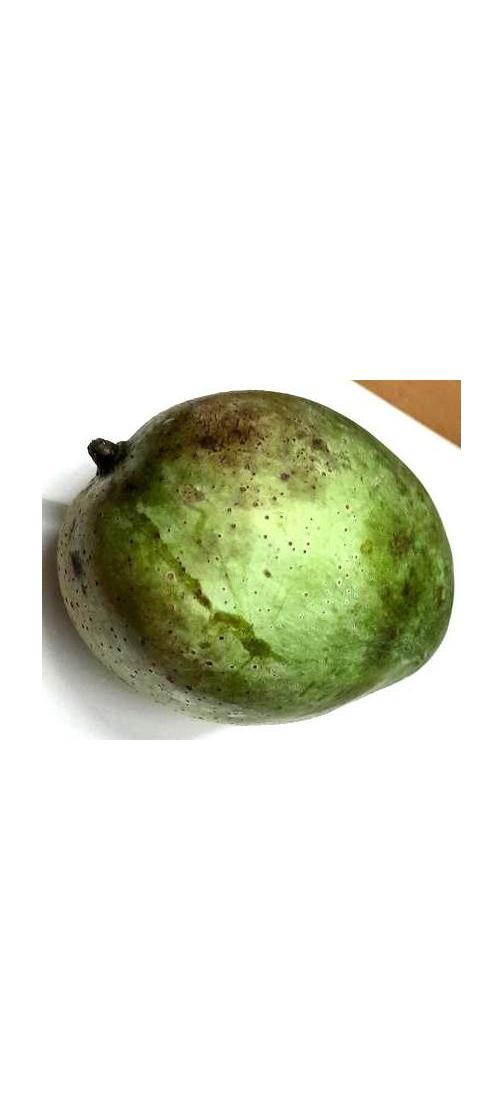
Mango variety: Fazli Classic